History of sushi

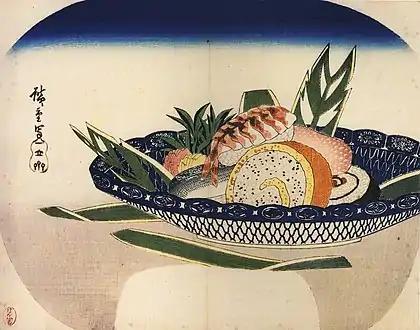
"Bowl of Sushi" by Hiroshige (1797–1858). "Makizushi" with rice rolled in "tamagoyaki" (front) and "nigirizushi" with shrimp (back).

The history of began with paddy fields, where fish was fermented with vinegar, salt and rice, after which the rice was discarded. The earliest form of the dish, today referred to as , was created in Southeast Asia from where it spread to surrounding countries. Narezushi spread to Japan around the Yayoi period (early Neolithic–early Iron Age). In the Muromachi period (1336–1573), people began to eat the rice as well as the fish. During the Edo period (1603–1867), vinegar rather than fermented rice began to be used. The dish has become a form of food strongly associated with Japanese culture.